Goodyear Aerospace

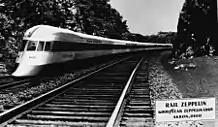
Postcard showing a "Rail Zeppelin" Goodyear Zeppelin Corporation, Akron Ohio

Goodyear's aerospace operations began with the Goodyear Tire & Rubber Co.’s Aeronautics Department. As part of the settling of war reparations with Germany after World War I, the German airship industry was reduced and Zeppelin operations forbidden. In 1924, Goodyear formed a joint interest company with the German Luftschiffbau Zeppelin company, of which Goodyear held 2/3 and the Zeppelin company 1/3 interest. This Goodyear Zeppelin Corporation was able to use Zeppelin's patents, and a number of German engineers and technical staff moved to the US. The chief engineer of the Zeppelin company, Karl Arnstein, became the "Vice-President of Engineering" The company subsequently constructed rigid (zeppelins) and non-rigid (blimps) dirigibles for the US military. Goodyear's giant hangar was constructed where the huge rigid airships for the US Navy, including the USS "Akron" and USS "Macon" were constructed.